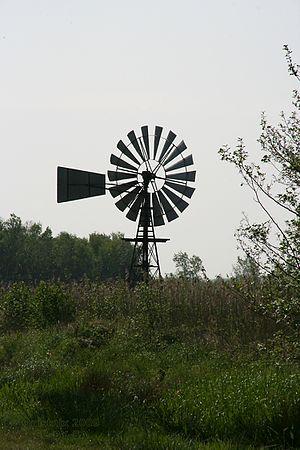
Cet article recense les moulins à vent de la province de Frise, aux Pays-Bas.